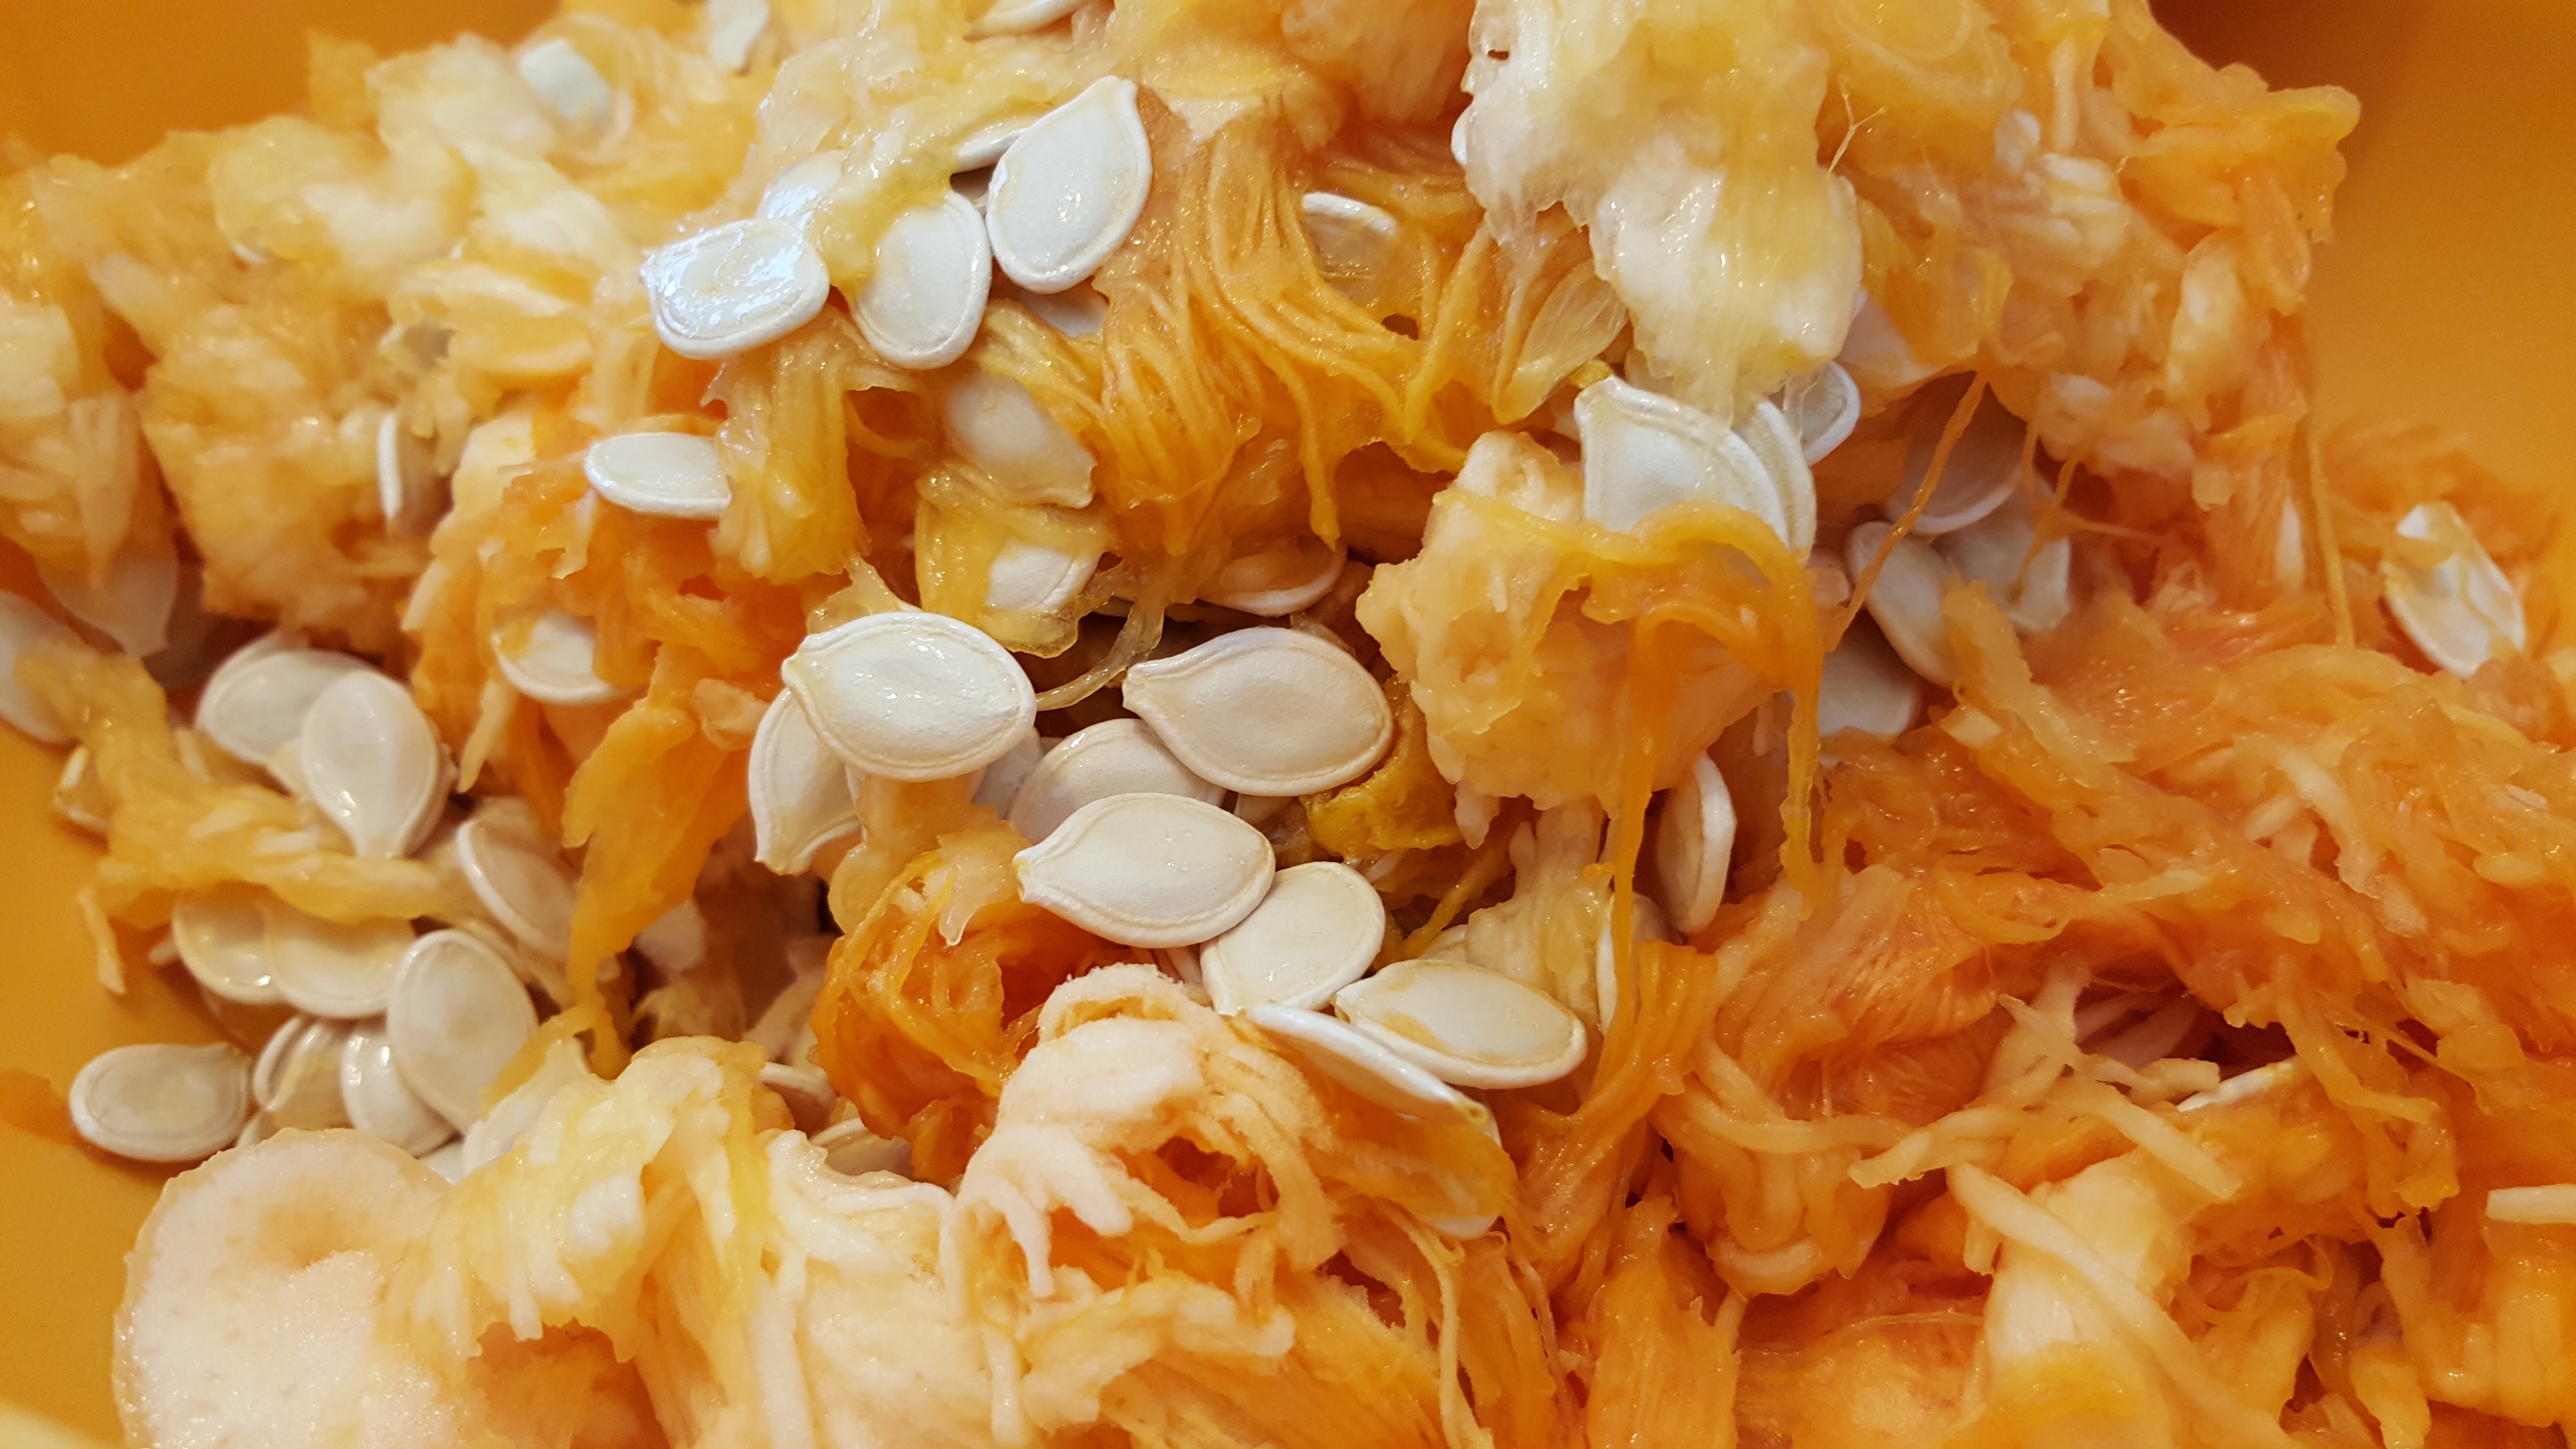
dish, meal, food, produce, pumpkin, kitchen, breakfast, cuisine, squash, freshness, seeds, indoors, raw, pumpkin seeds, snack food